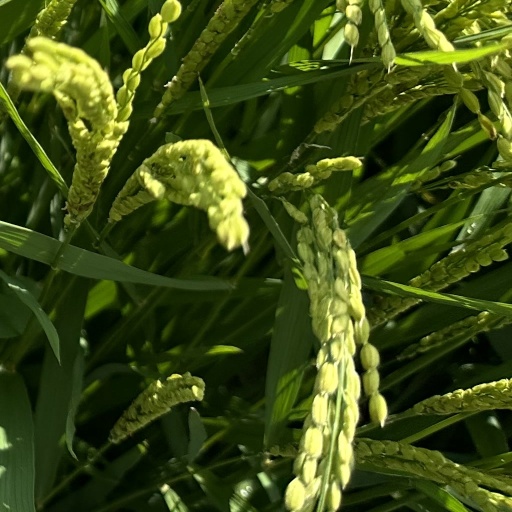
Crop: rice